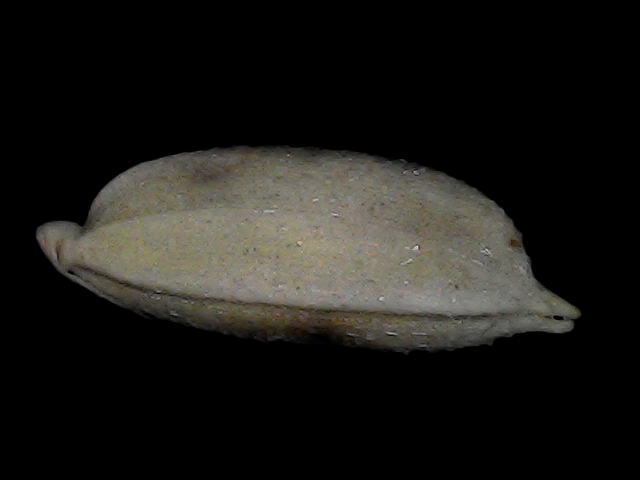
Rice variety: Bd79